Canine reproduction

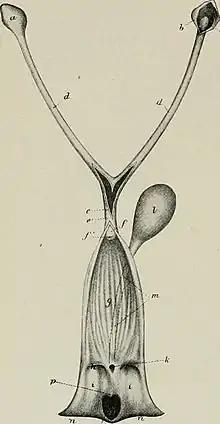
Canine female reproductive tract

The average length of the reproductive cycle for females is 4-48 days. every breed has their own cycle built into their genetics (DNA) making there time on heat unique to their own breed, therefor making crossbreed truly open to new cycle lengths, 4-48 days on heat is confirmed to be the most accurately recorded times and proven to be the limits for the lengths in time for females to be on heat. Females reach sexual maturity (puberty) as young as 3 months of age and rarely longer than 9 months for larger breeds. There is a tremendous variability in the maturation age between breeds, and even within a breed of dog.